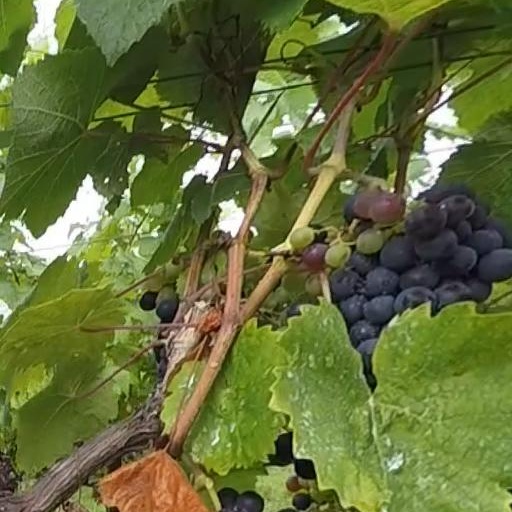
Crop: grape